History of Celtic F.C. (1994–present)

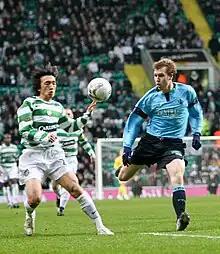
Shunsuke Nakamura against Falkirk in December 2006

During the 2006–07 season Celtic continued their domination of the Scottish Premier League, despite a huge effort by Strachan and the club to reduce the wage bill. Expensive mainstays of the O'Neill years such as Hartson and Sutton, who on average delivered 40 goals per season between them, were moved on and replaced by younger and less expensive players. The team proved unerringly consistent, as had O'Neill's, despite their youth and comparative lack of experience. By the close of the January transfer window, Celtic were 19 points ahead of second-placed Rangers, something which may have been a large contribution to poorer form and dropped points in the second half of the season. They completed their quest for back-to-back titles on 22 April 2007 with a 2–1 win against Kilmarnock. Shunsuke Nakamura ensured the victory with a goal from a free kick from 25 yards in the final minute, leaving Celtic 13 points clear of Rangers with four matches remaining.